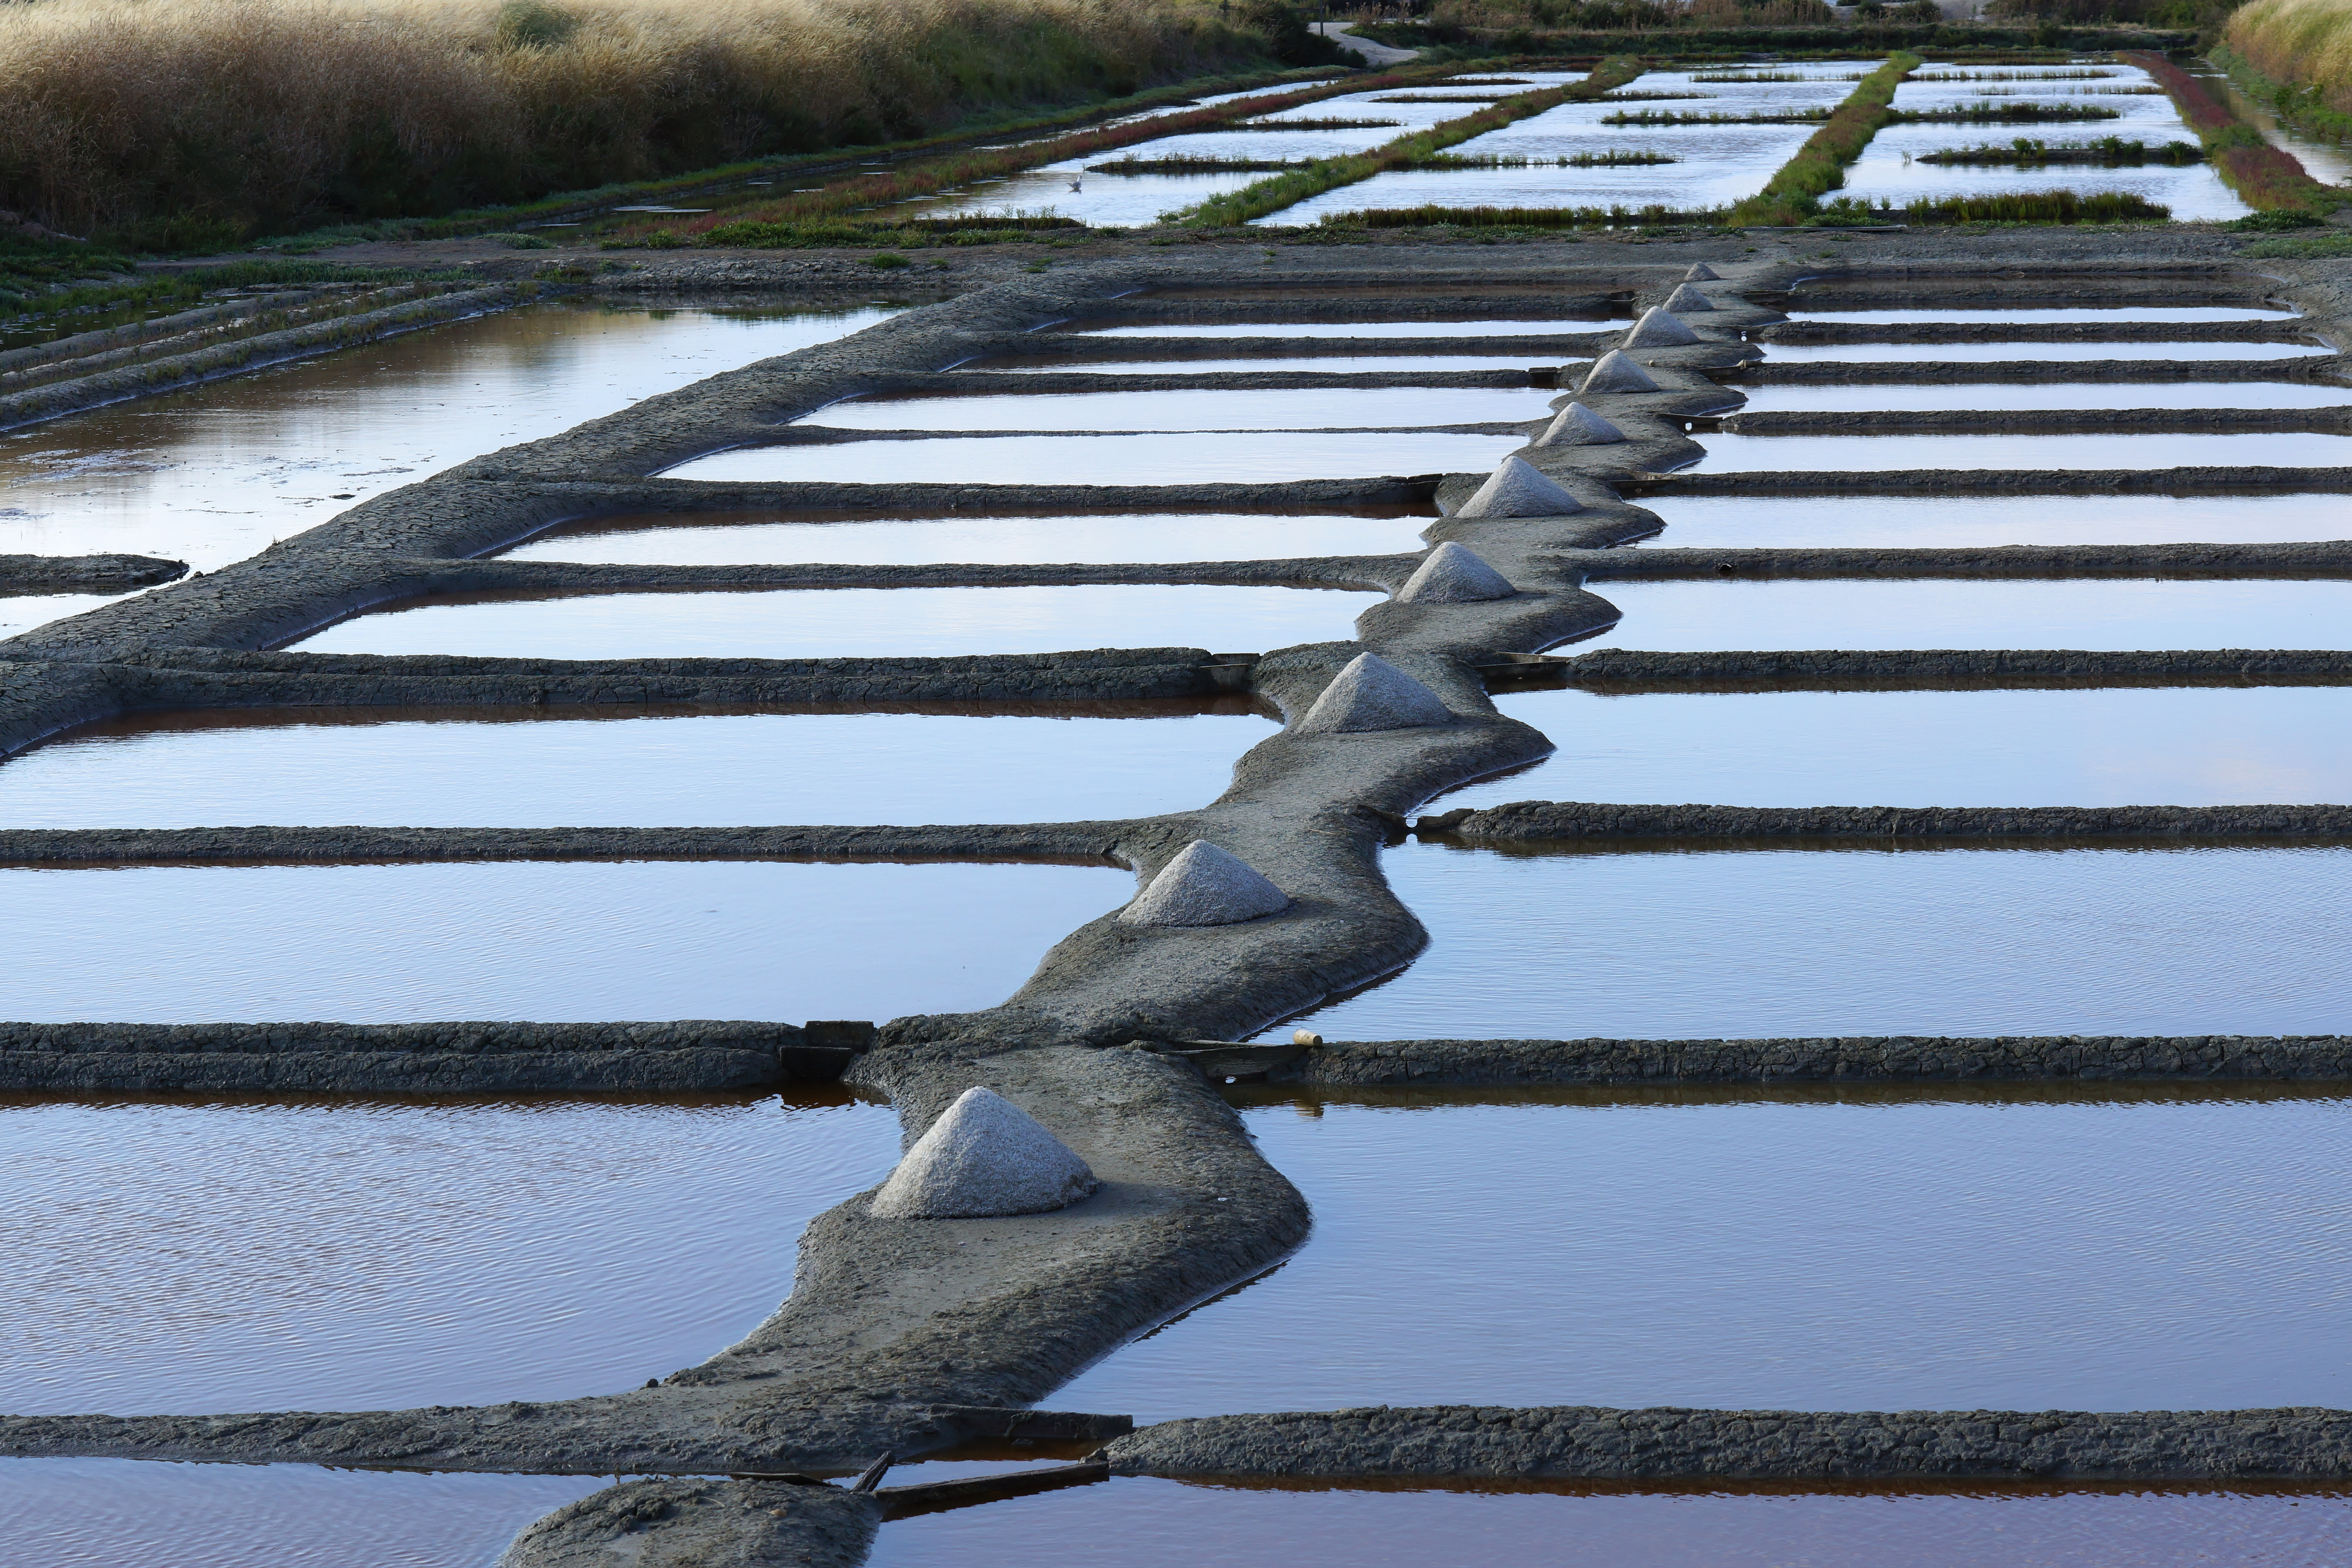
france, water, line, reflection, stairs, wood, plant, parallel, guard rail